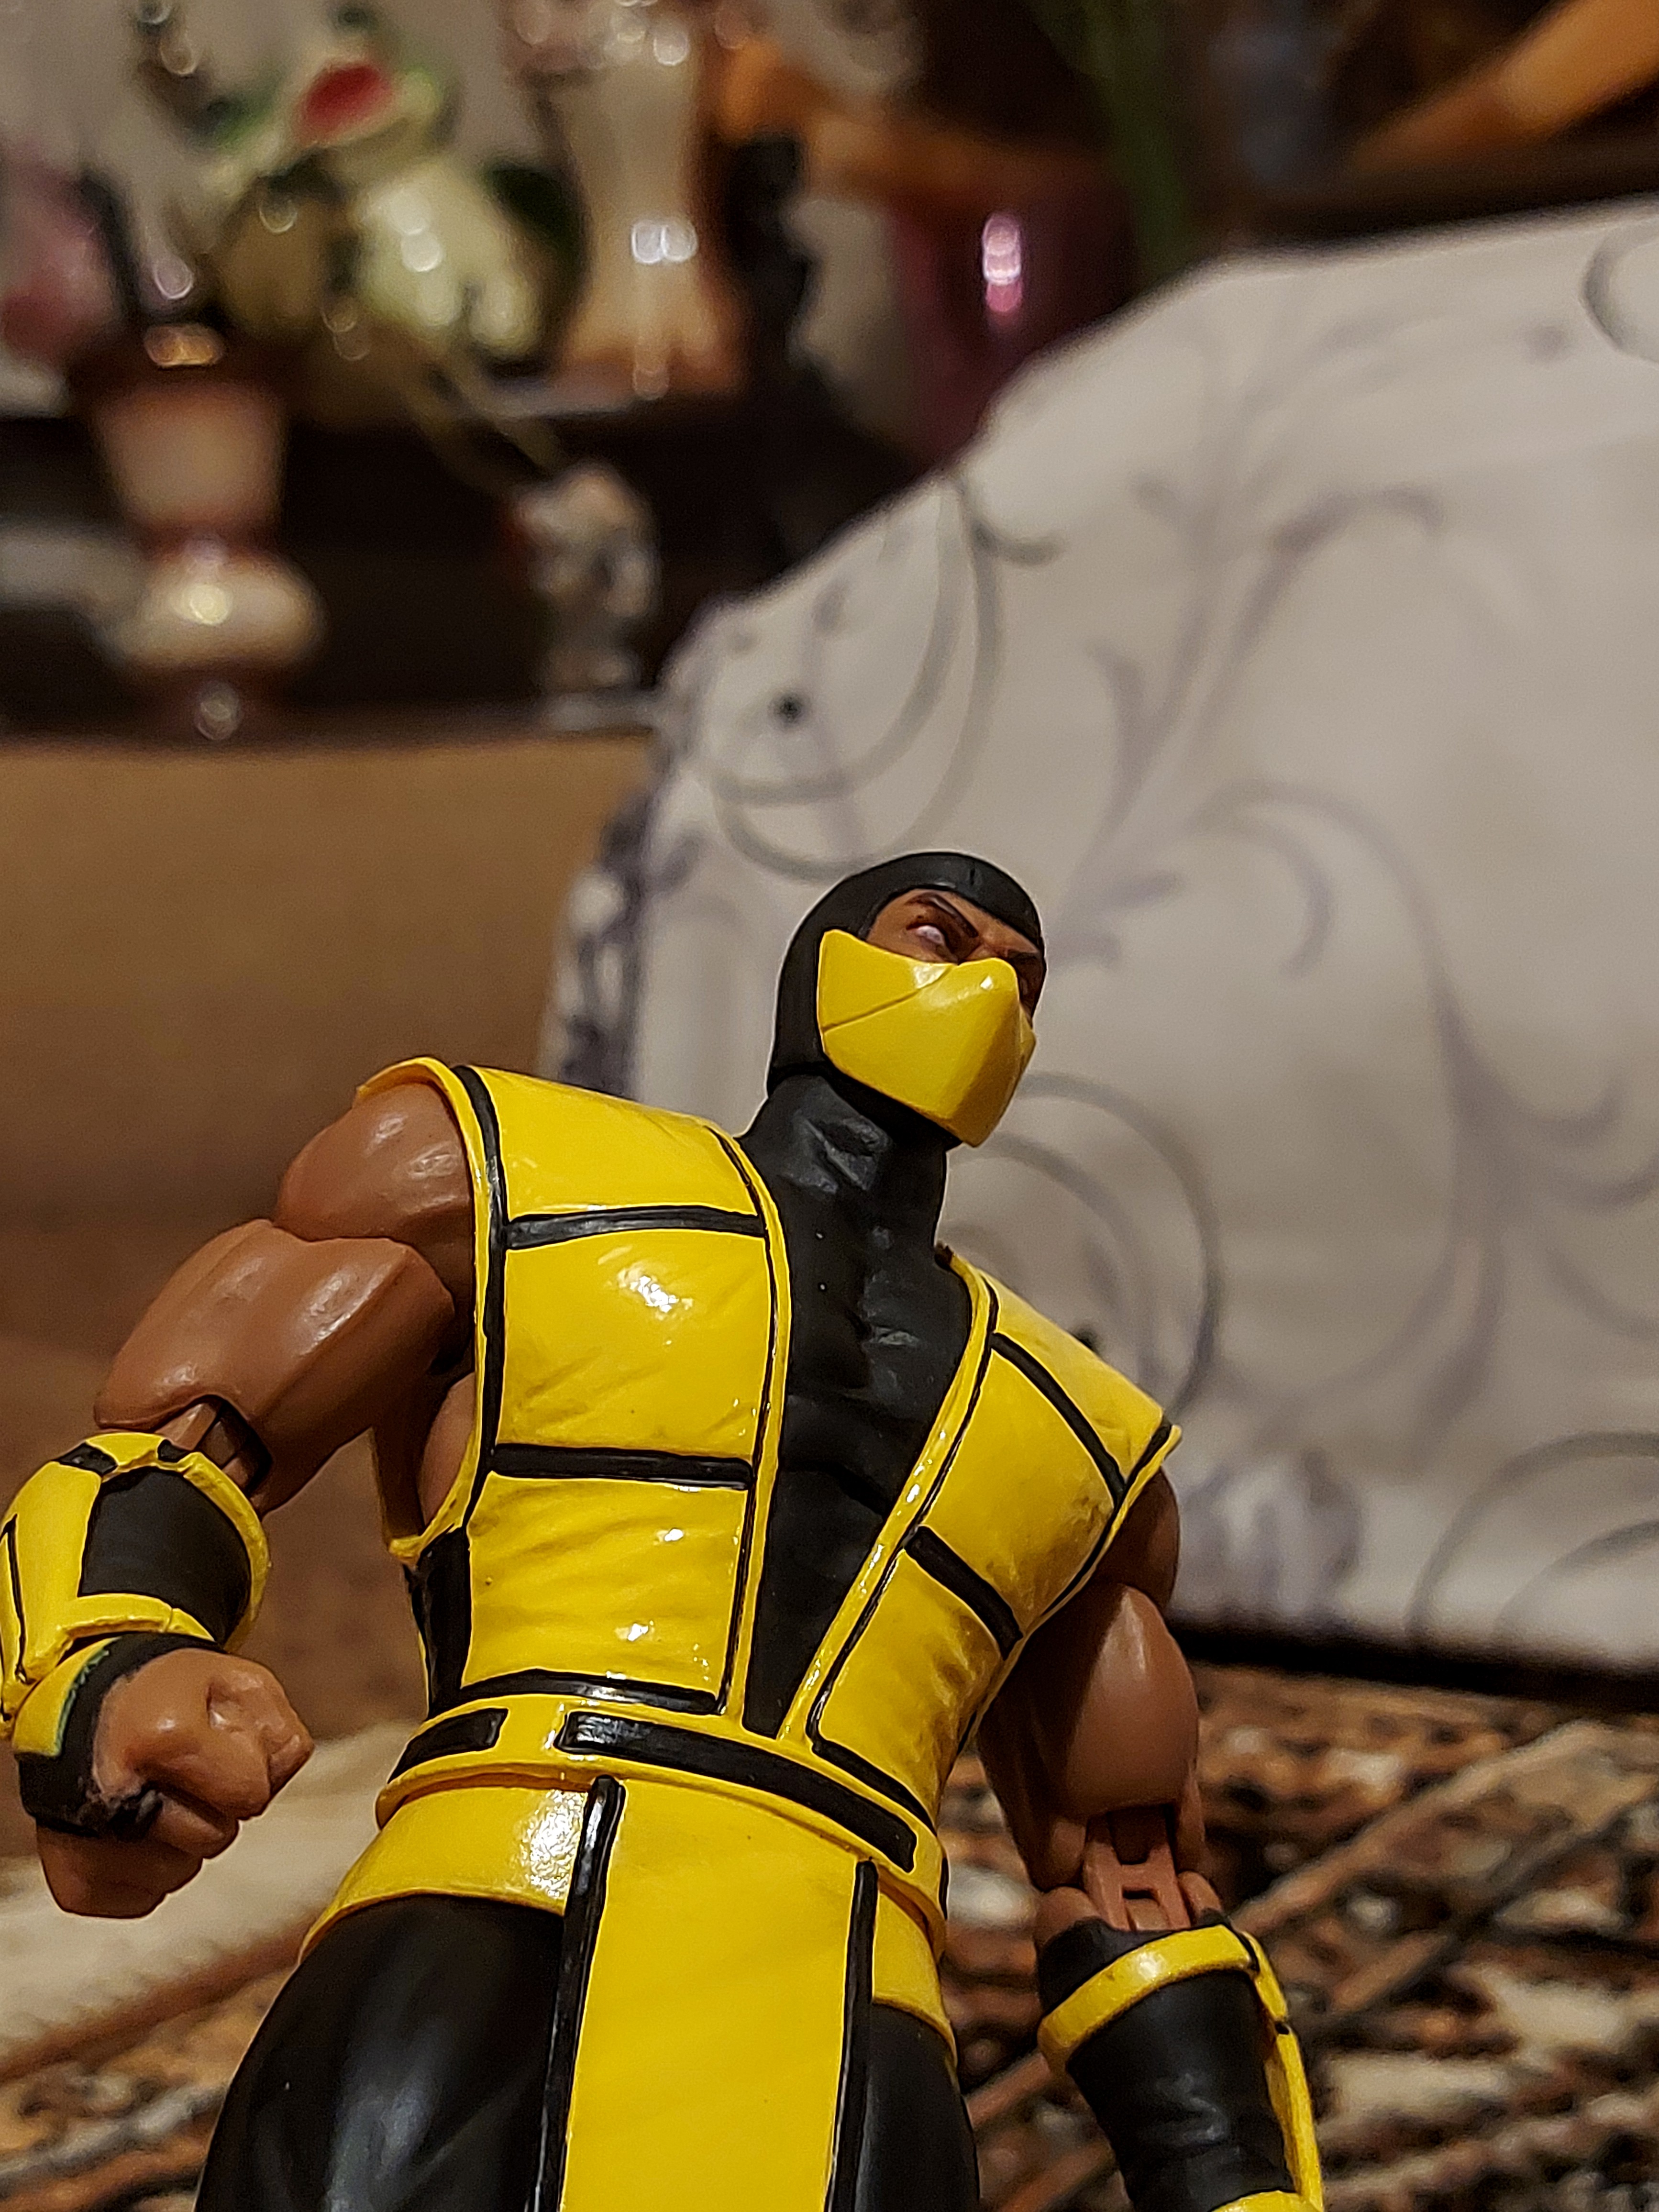
scorpion, storm, collectibles, yellow, personal protective equipment, armour, event, toy, thigh, fictional character, fun, hero, fiction, cape, costume, action figure, chest, competition event, machine, costume design